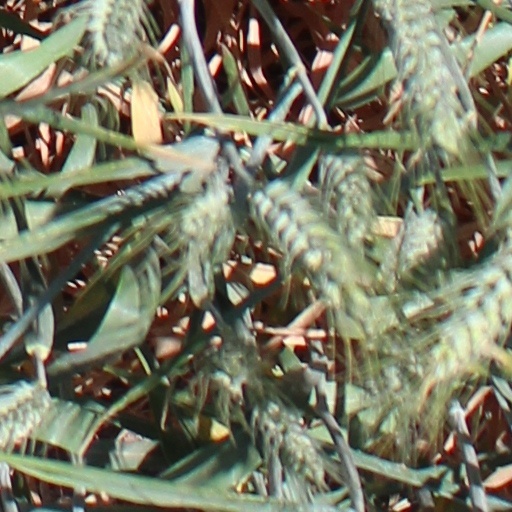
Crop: wheat